SMS Nautilus (1871)

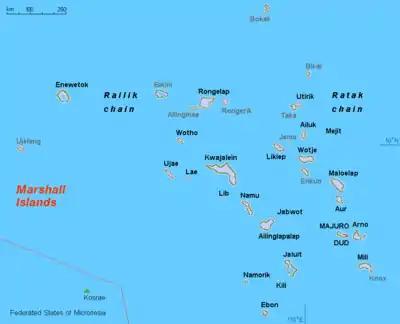
Map of the Marshall Islands

By 18 January 1878, had moved to Shantou, China, and there she received orders to return to Germany. Once again, while in Port Said on 16 March, the ship received a change of instructions, this time to sail for the coast of Ottoman Palestine, where unrest directed against Europeans necessitated intervention to prevent attacks. The situation had calmed by the end of July, permitting to resume her voyage home. After arriving in Kiel, the ship was decommissioned on 7 September for a lengthy overhaul that included repairs to her boilers. The anti-balloon guns were removed, and a pair of Hotchkiss revolver cannon were added. The work was completed by 20 May 1879, when she was recommissioned to replace on station in the South Pacific.